Aleksander Sekulić

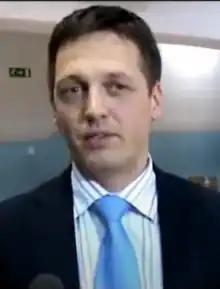
Aleksander Sekulić in 2012.

Aleksander Sekulić (born 24 February 1978) is a Slovenian professional basketball coach who is the head coach of the Slovenian men's national team.